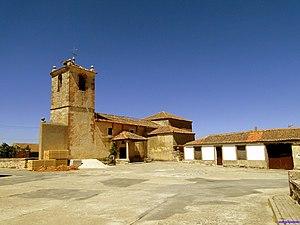
Arahuetes est une commune de la province de Ségovie dans la communauté autonome de Castille-et-León en Espagne.